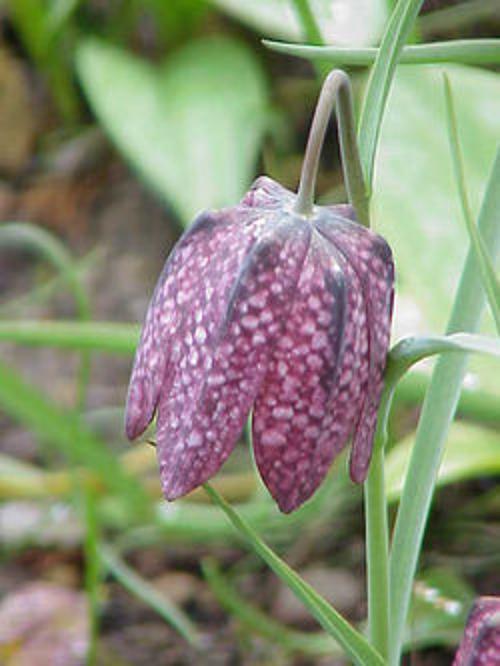
Label: fritillary